Myrna Loy

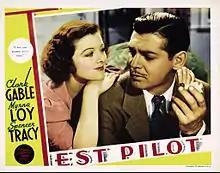
With Clark Gable in "Test Pilot"

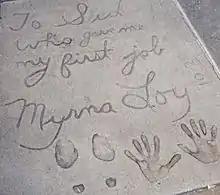
Loy's block in the forecourt of Grauman's Chinese Theatre.

A building at Sony Pictures Studios, formerly MGM Studios, in Culver City is named in her honor.